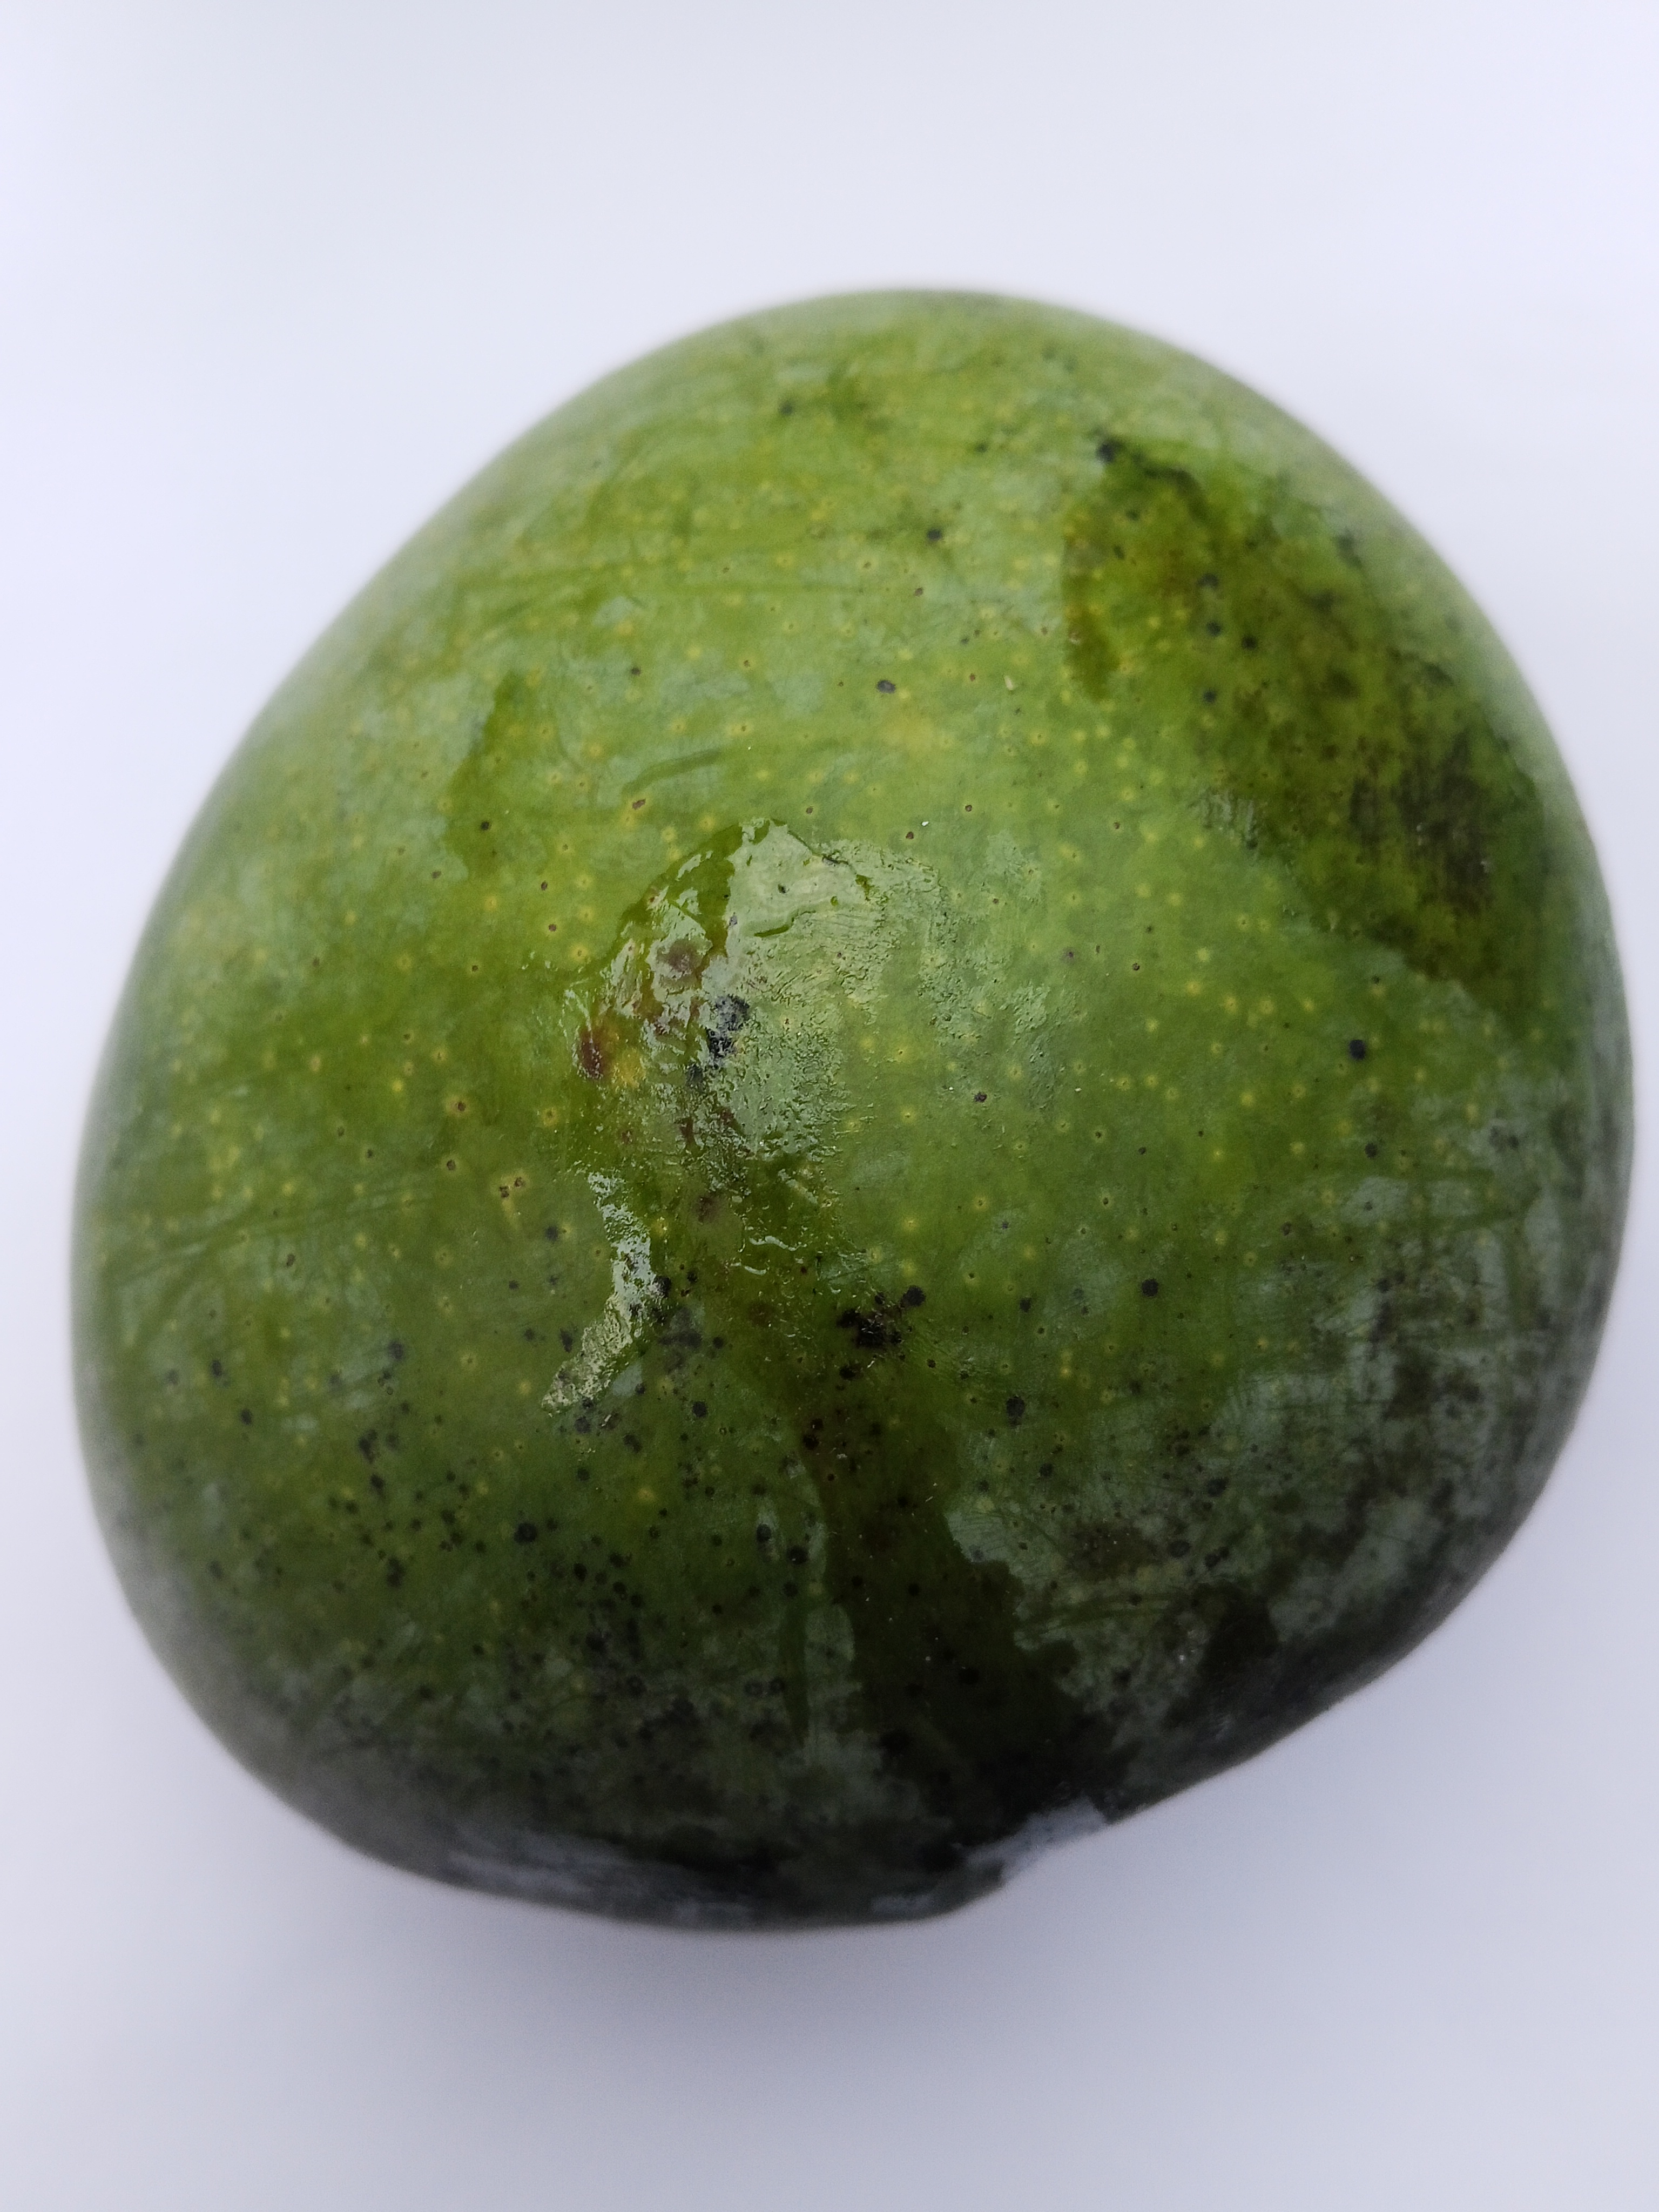
Mango variety: Bari 4